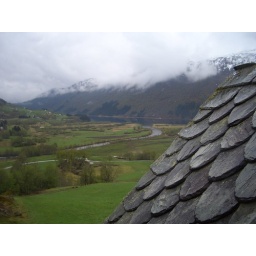
From the window in the stairwell at Halle's house. His roof is traditional slate.